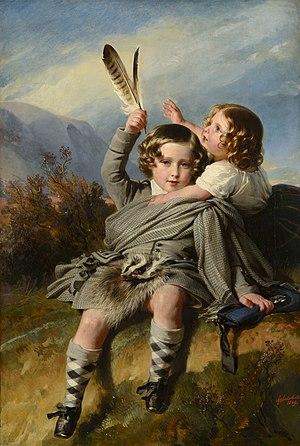
Cet article est une liste des peintures de Franz Xaver Winterhalter. Winterhalter était un artiste allemand célèbre au XIXe siècle pour ses portraits de la royauté européenne. Ses œuvres font partie des collections des plus grands musées d'Europe et des États-Unis. Ses peintures véhiculent une atmosphère d'intimité, révélant une compréhension de l'esprit de la noblesse de l'époque, de son hédonisme, de son luxe et aussi de sa joie.
Helena Augusta Victoria de Saxe-Cobourg-Gotha, princesse du Royaume-Uni et d'Irlande, née au palais de Buckingham à Londres le 25 mai 1846 et décédée à Schomberg House en Pall Mall dans la même ville le 9 juin 1923, était un membre de la famille royale britannique, devenue par mariage princesse de Holstein-Sonderbourg-Augustenbourg.